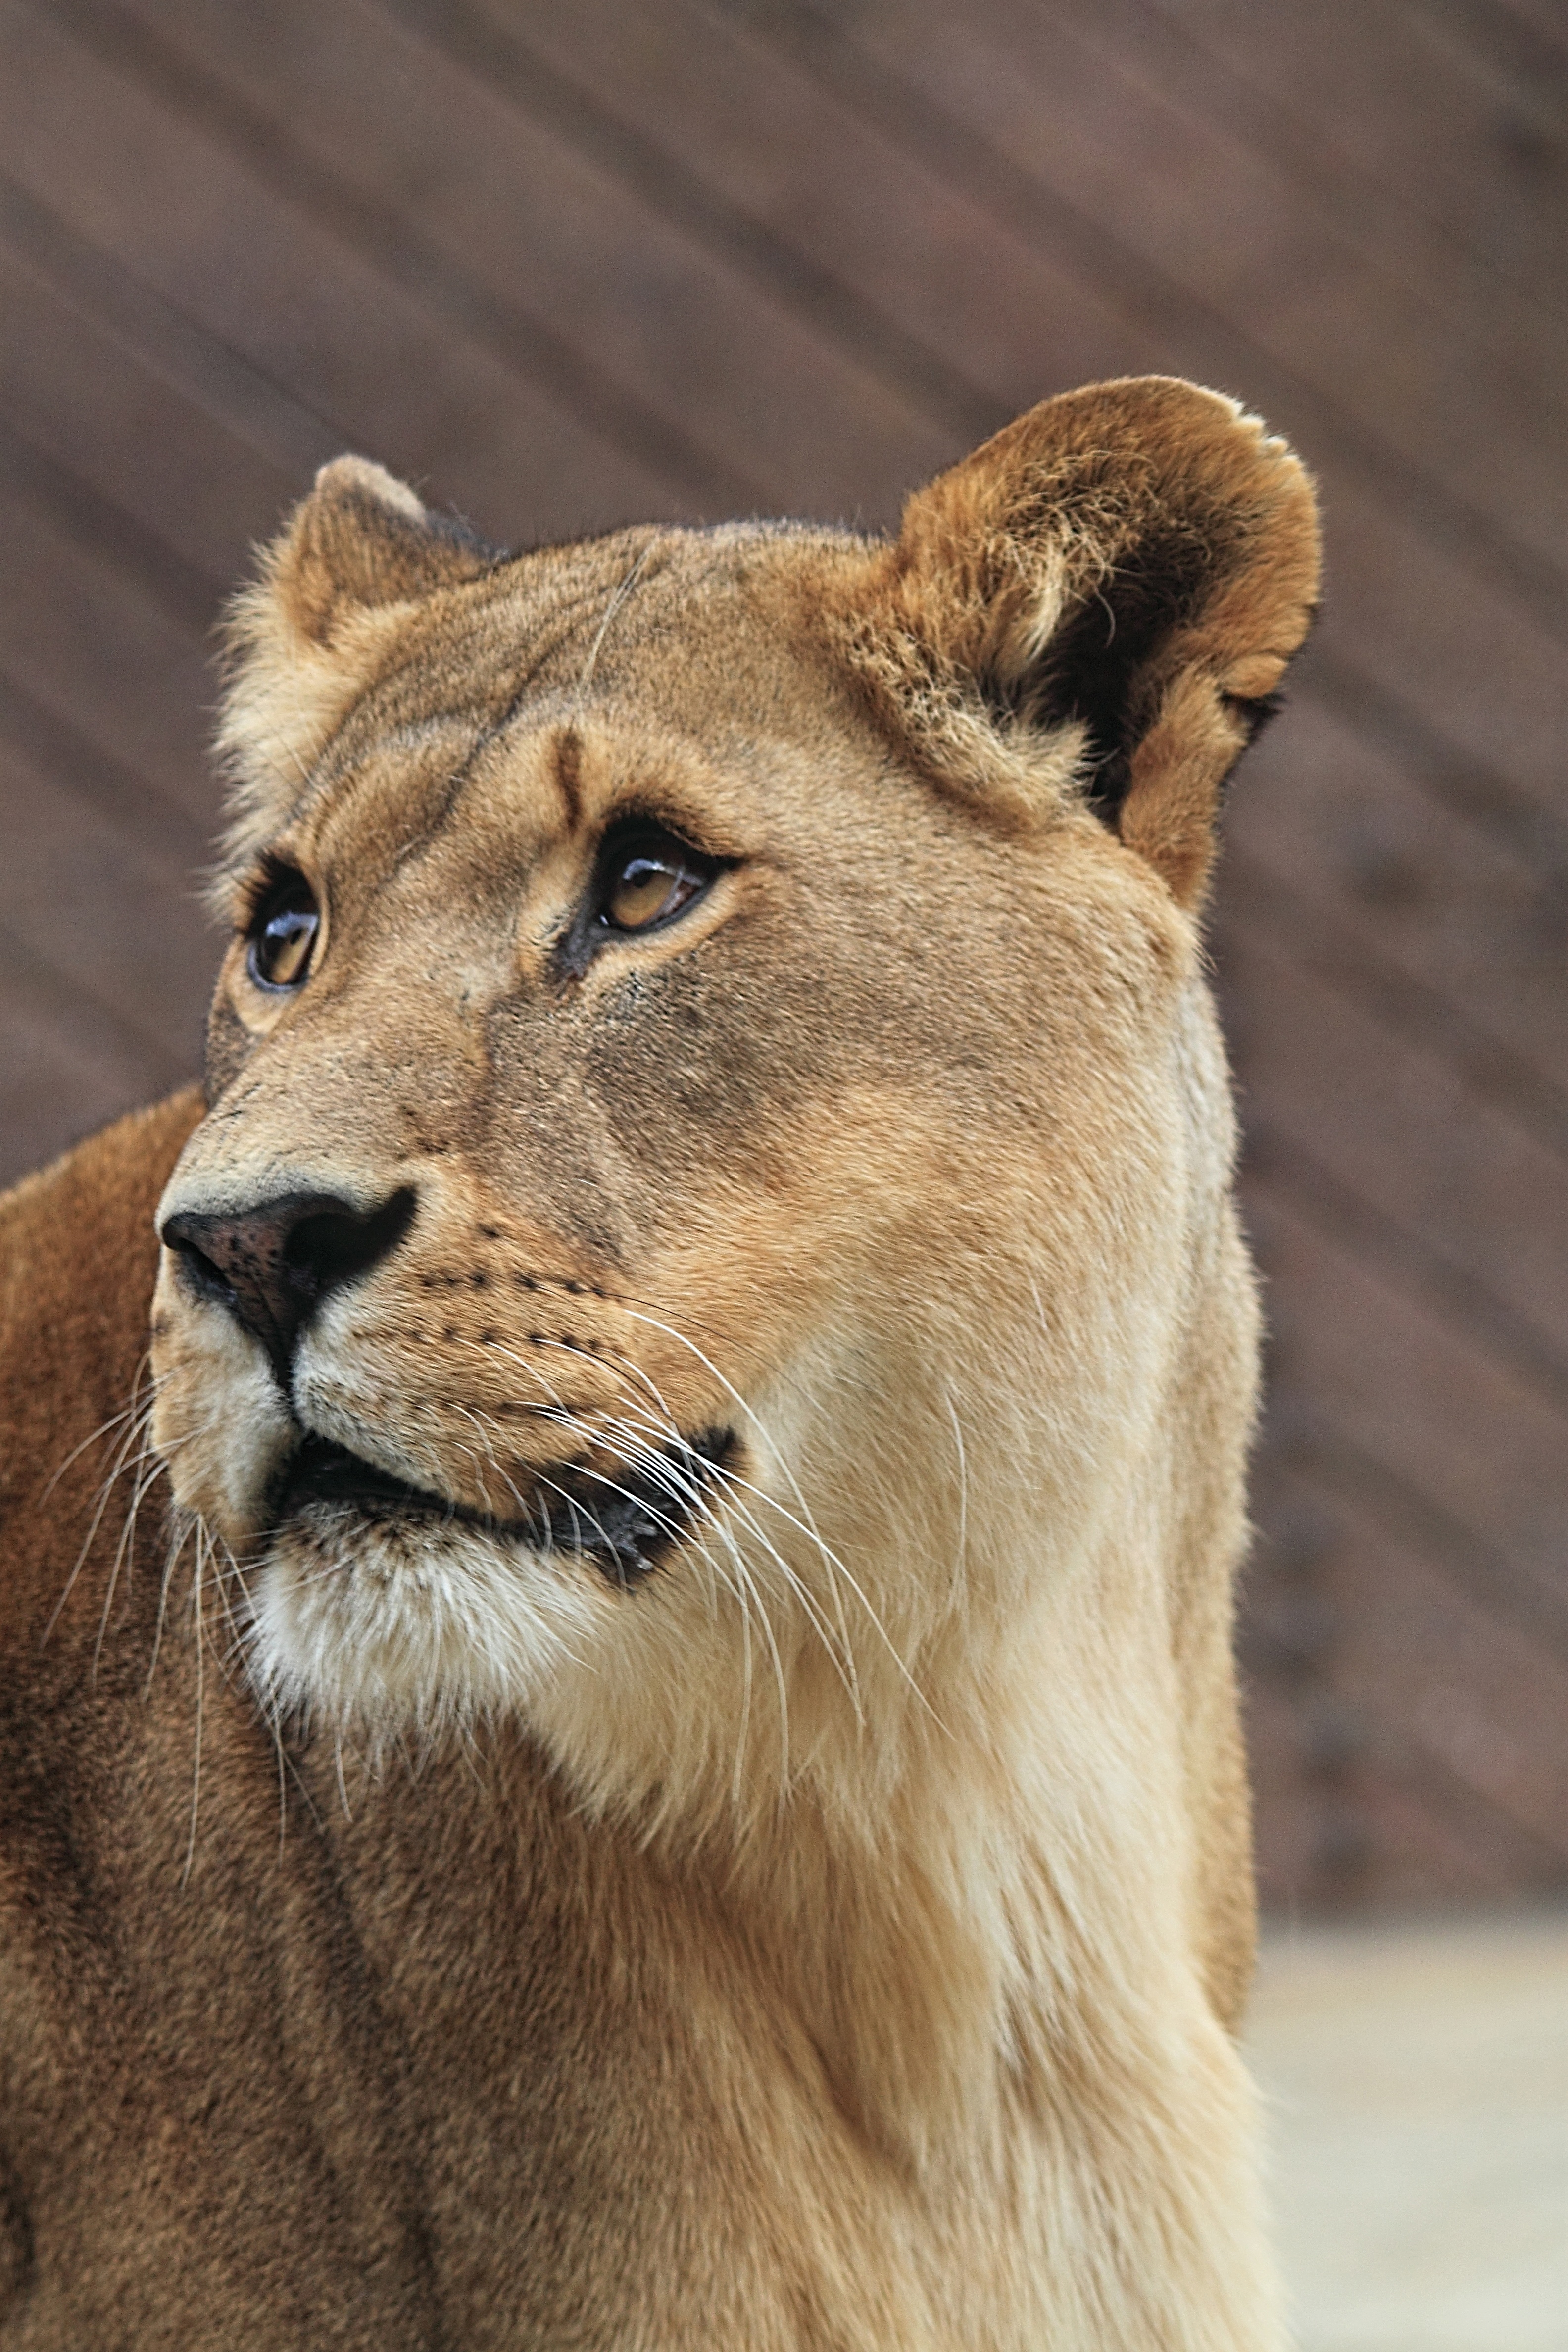
animal, female, wildlife, wild, cat, mammal, mane, predator, fauna, lion, lioness, close up, cheetah, whiskers, snout, vertebrate, carnivore, hunter, african, safari, leo, puma, big cats, cat like mammal, dog breed group, masai lion